Emerita (crustacean)

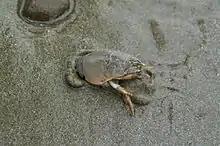
"E. analoga" digging in the sand

"Emerita" is adept at burrowing, and is capable of burying itself completely in 1.5 seconds. Unlike mud shrimp, "Emerita" burrows tail-first into the sand, using the pereiopods to scrape the sand from underneath its body. During this action, the carapace is pressed into the sand as anchorage for the digging limbs. The digging requires the sand to be fluidised by wave action, and "Emerita" must bury itself in the correct orientation before the wave has passed to be safe from predators.